Surrey Militia

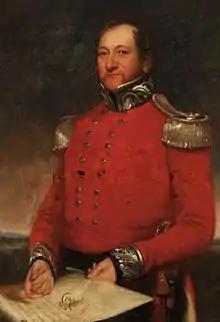
A portrait of Moses Montefiore wearing the uniform of a Surrey Militia officer.

The Surrey Militia was an auxiliary military force in Surrey, England. From their formal organisation as trained bands in 1558 until their final service as the Special Reserve, the Militia regiments of the county served in home defence in all of Britain's major wars. They also saw active service during the Second Boer War, and trained thousands of reinforcements during World War I. After a shadowy postwar existence they were formally disbanded in 1953.